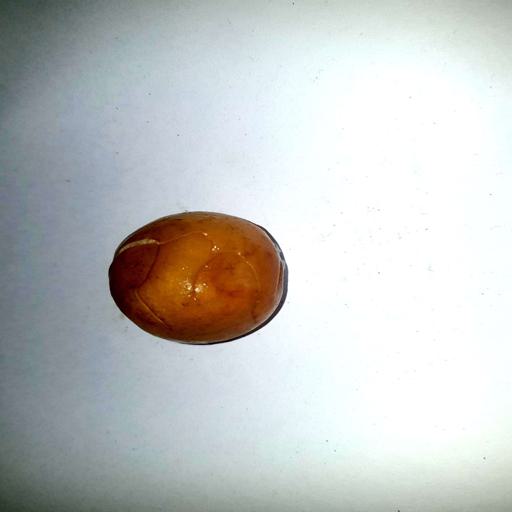
Label: bruised